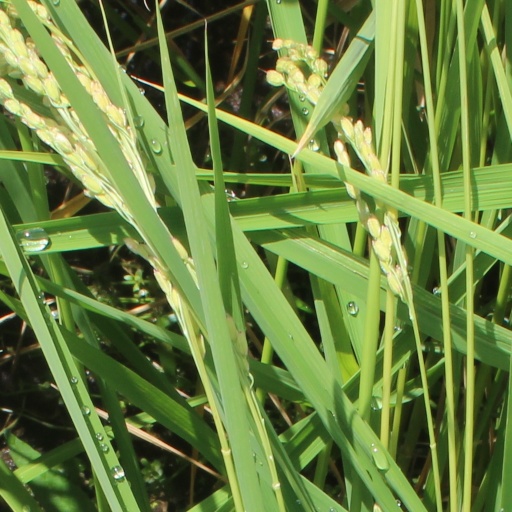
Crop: rice